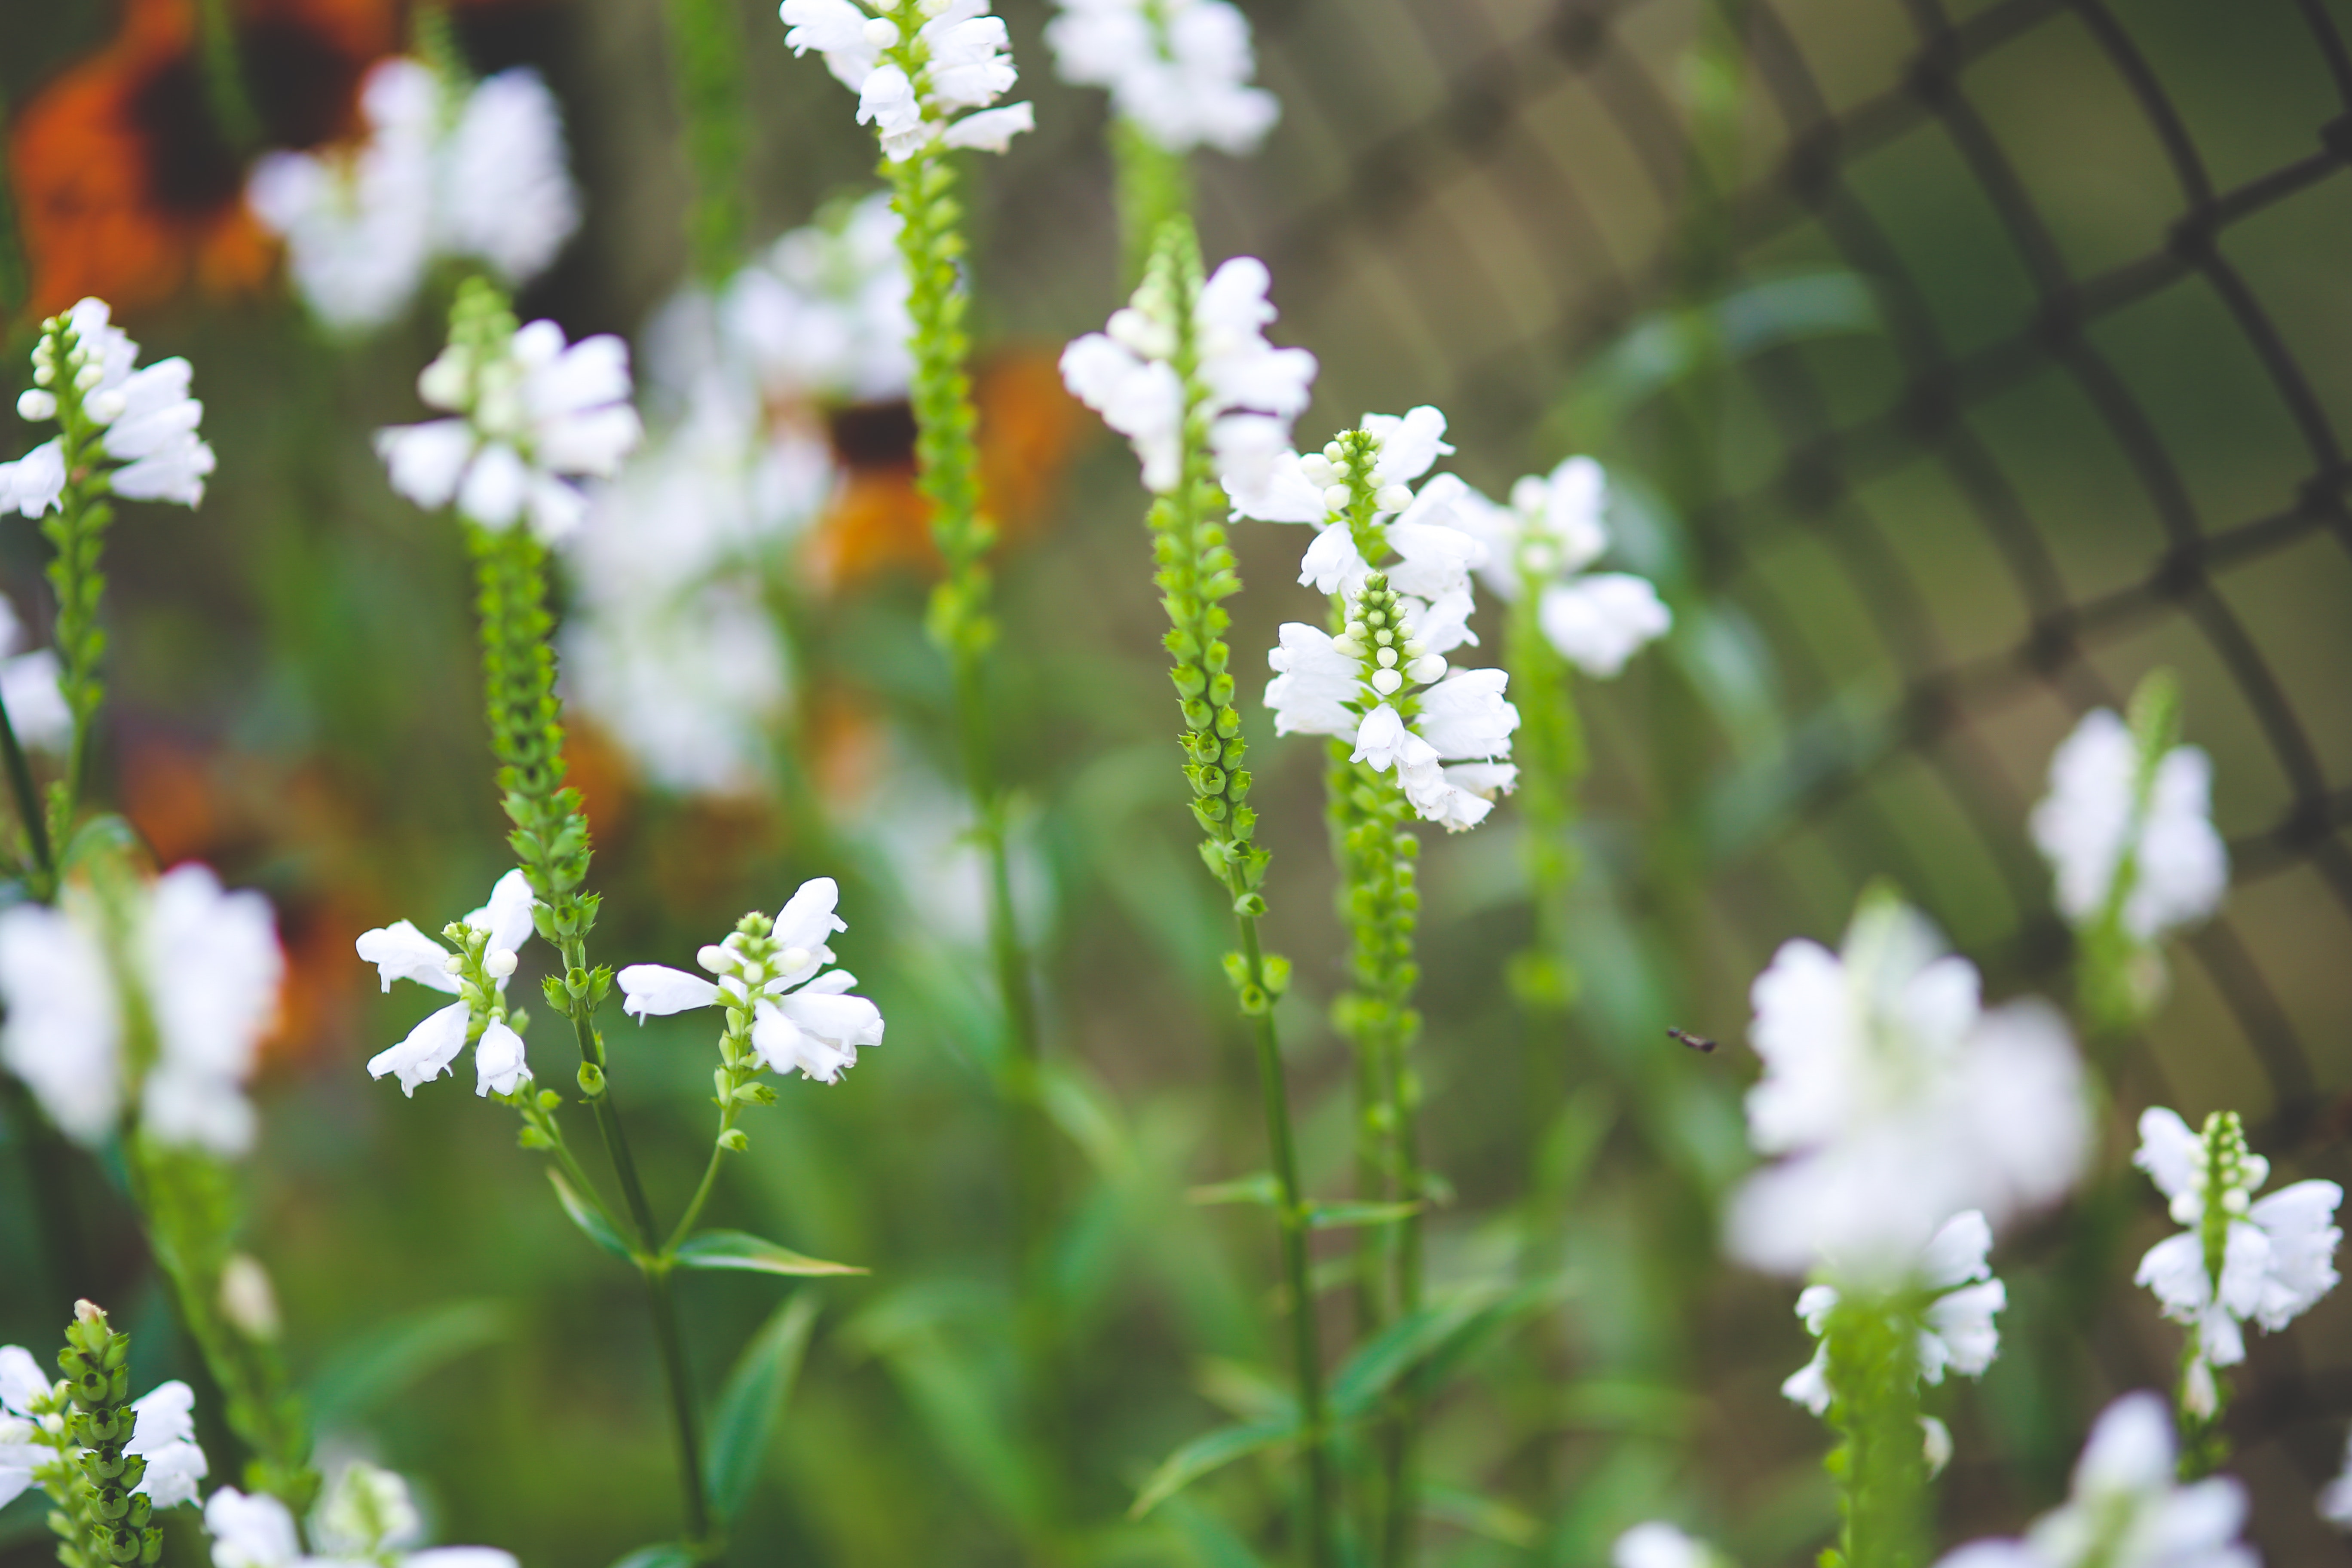
flower, flowering plant, white, plant, spring, botany, leaf, wildflower, common shepherd's purse, Dame s rocket, herb, annual plant, perennial plant